WE.177

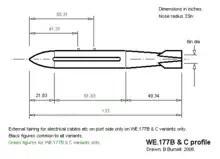
WE.177B & C

WE.177B weighed , with a fixed yield of 450 kt (1900 TJ). Although it weighed in excess of 1000 lb, it was known in RAF Service as the 'Bomb, Aircraft, HE 950lb MC', to differentiate it from the conventional 'Bomb, Aircraft, 1000 lb GP HE', which gave rise to its popular name '950'. WE.177B had airburst, impact, or laydown options.